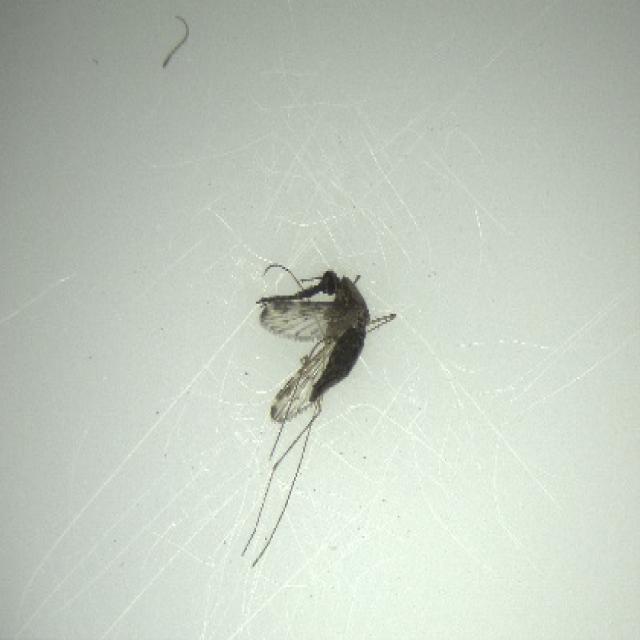
Species: anopheles_sinensis